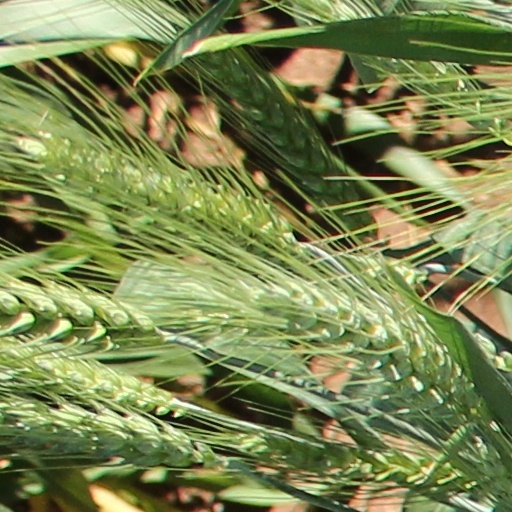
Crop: wheat